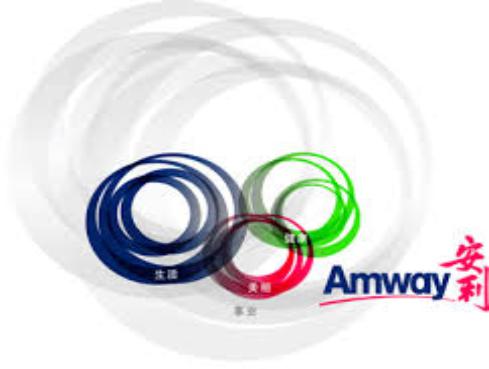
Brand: ANLI
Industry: Others